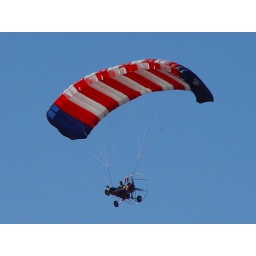
While on a birding field trip this strange looking bird flew over our group but sounded more like a bee!